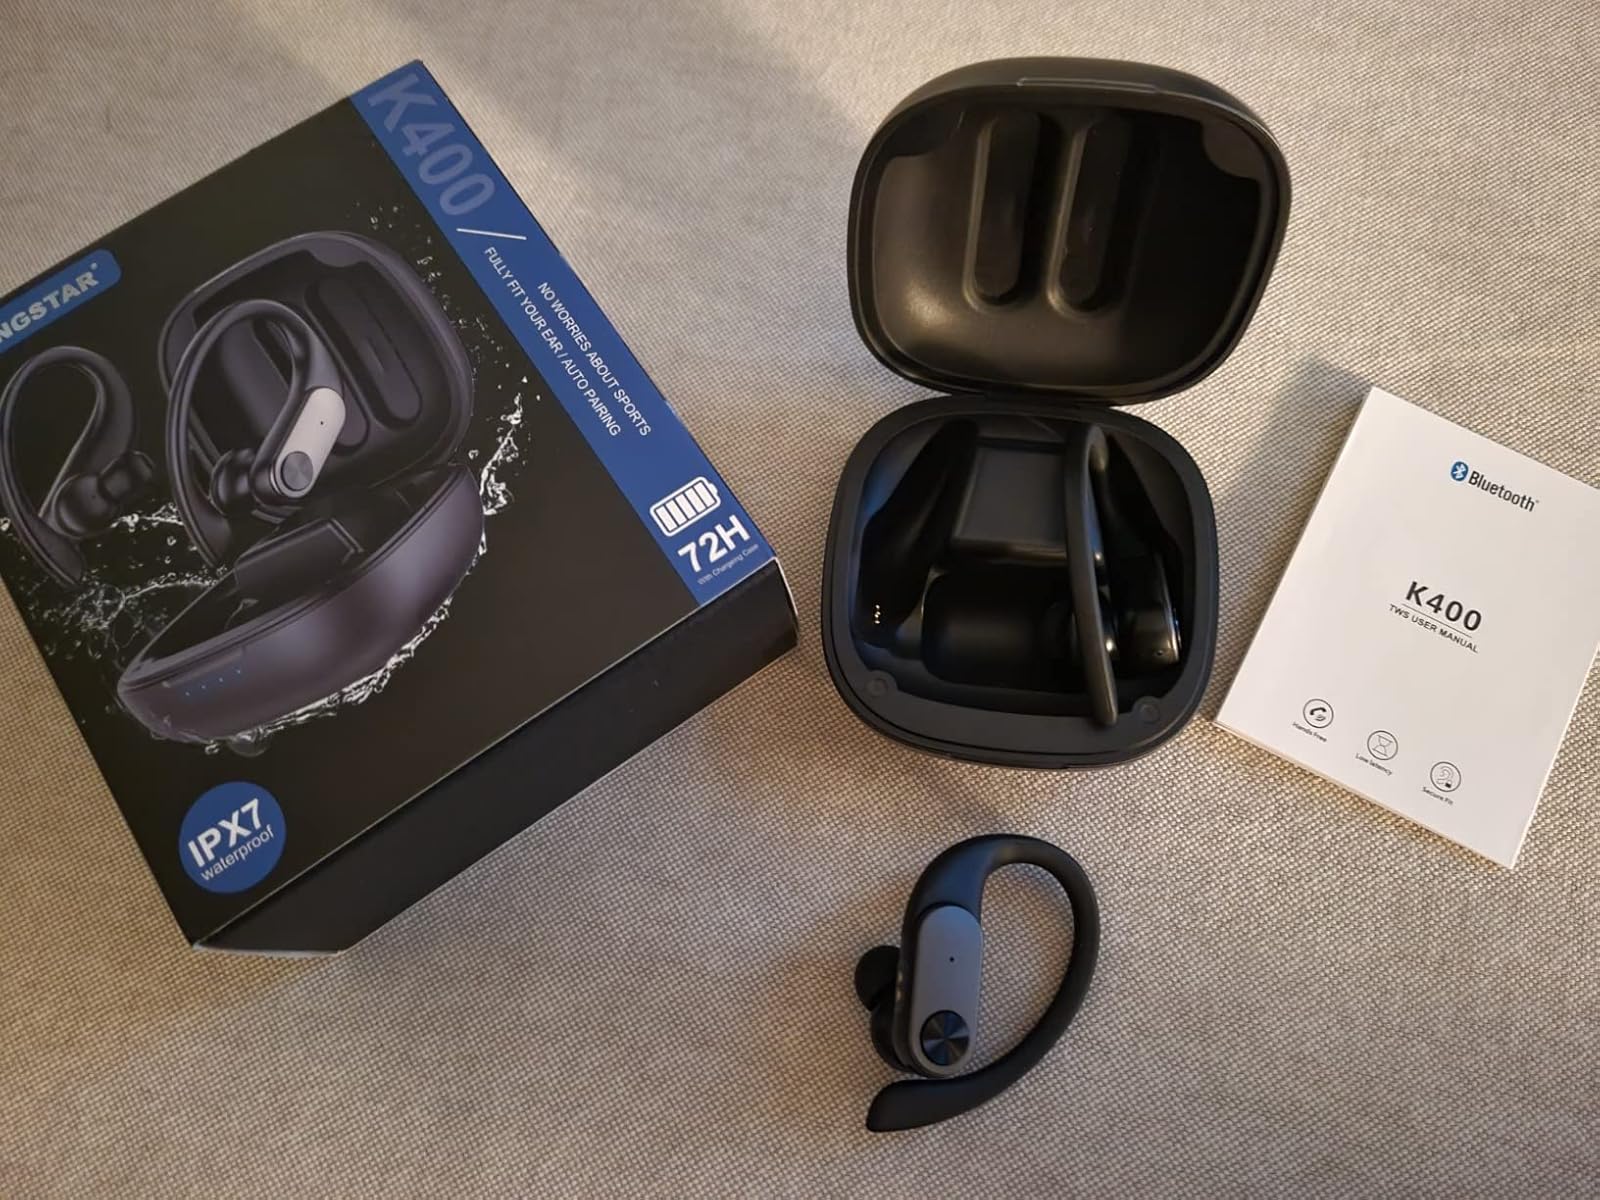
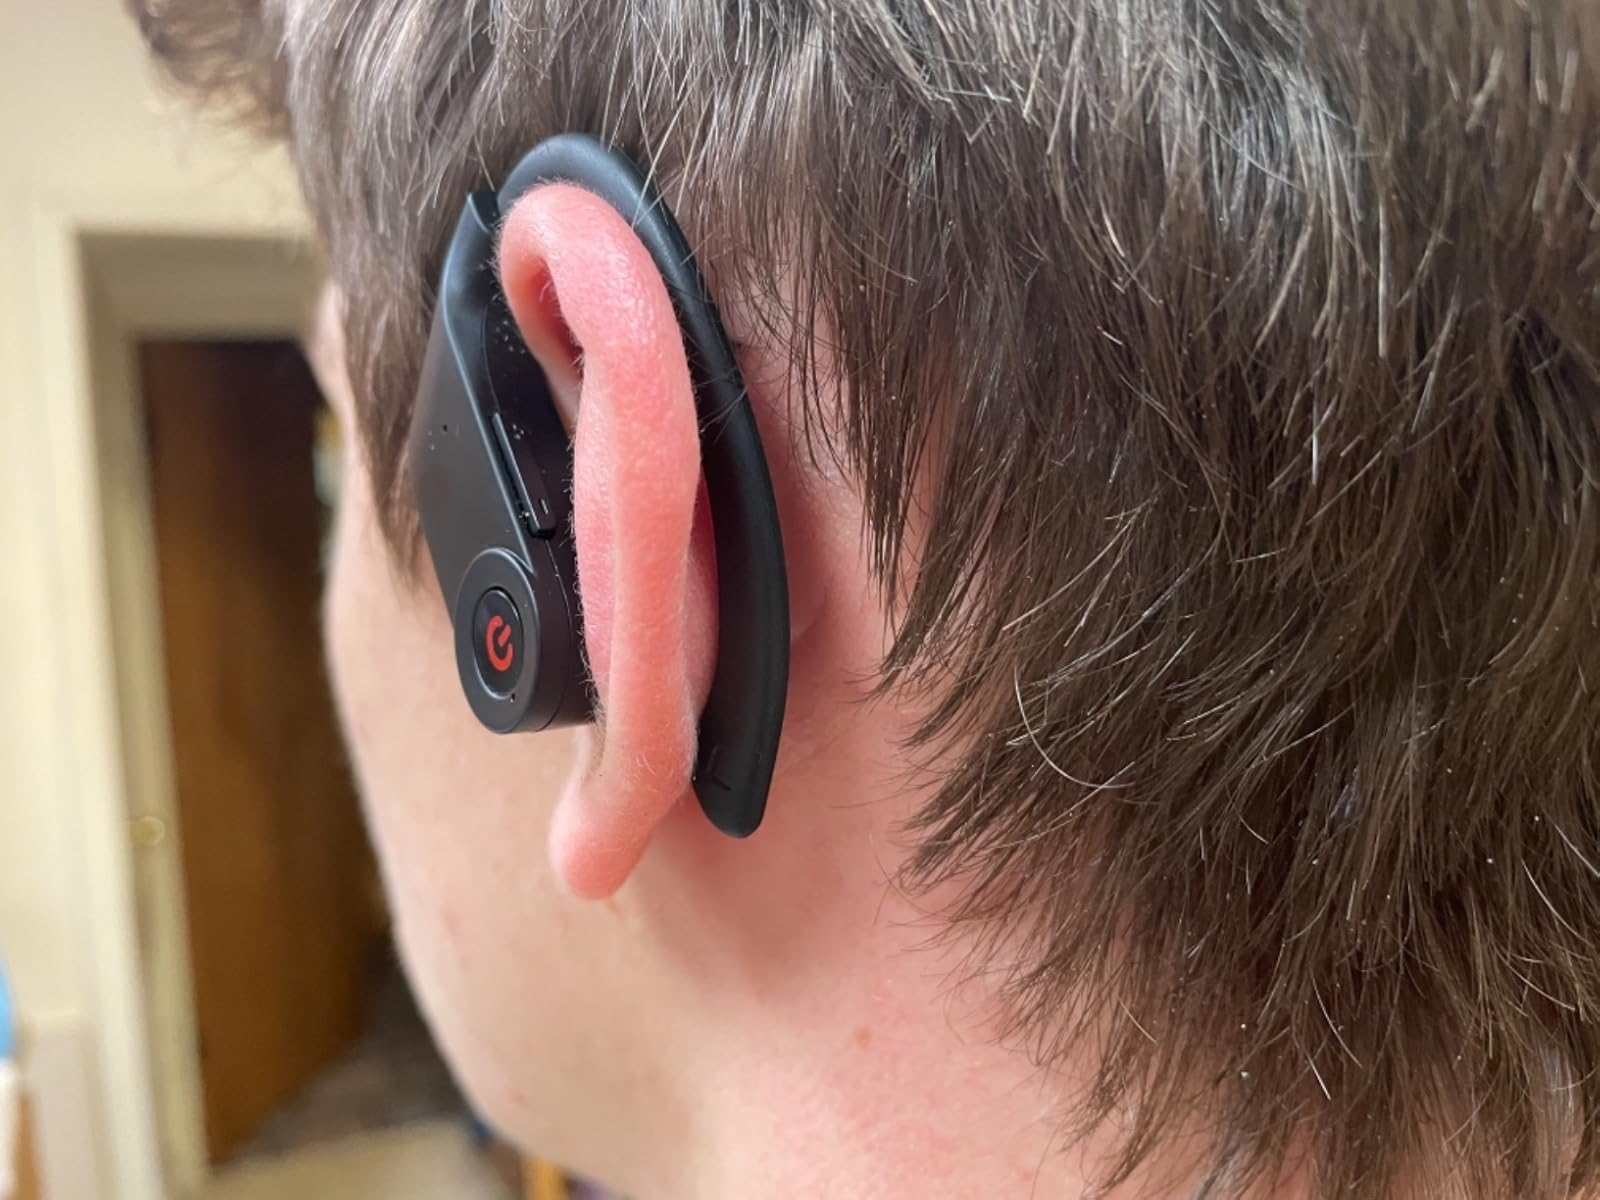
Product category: earbuds
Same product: no